Philip the Bold

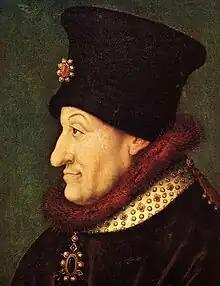
Later copy of an early 15th-century portrait of Philip, possibly by Jean Malouel

Philip II the Bold (17 January 1342 – 27 April 1404) was Duke of Burgundy and "jure uxoris" Count of Flanders, Artois and Burgundy. He was the fourth and youngest son of King John II of France and Bonne of Luxembourg.